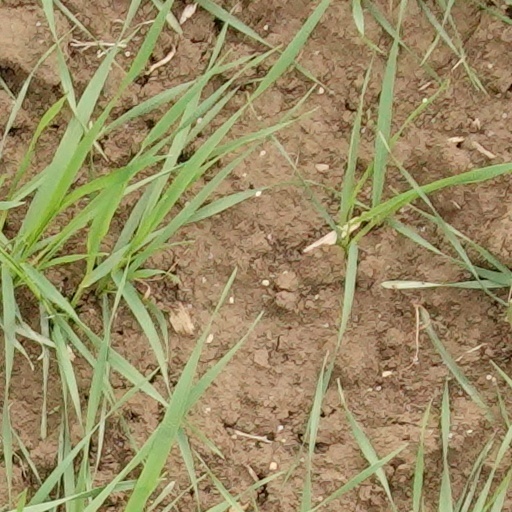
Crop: wheat